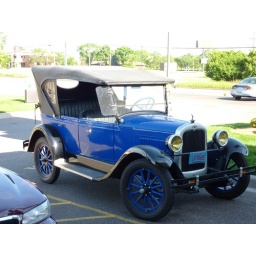
This car was spotted outside a Starbucks in Eau Claire, WI.